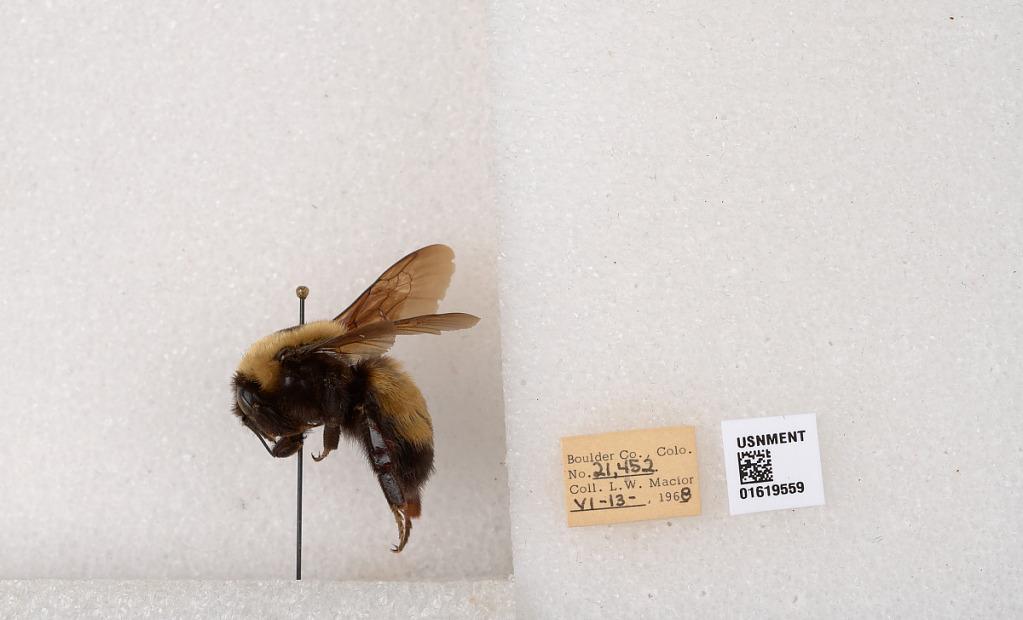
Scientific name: Bombus (Bombus) nevadensis Cresson